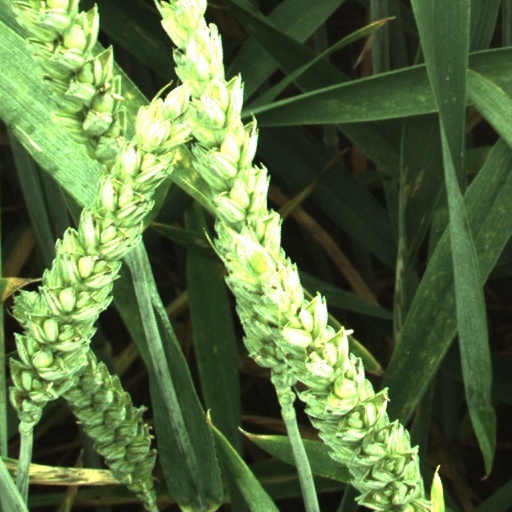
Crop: wheat